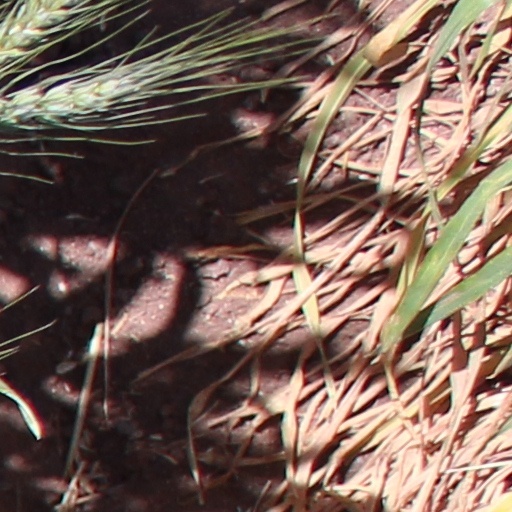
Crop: wheat